Mabel's Wilful Way

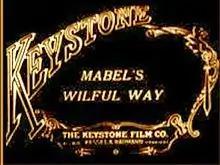
Title card

Mabel's Wilful Way is a 1915 American short comedy film directed by Roscoe Arbuckle, starring Mabel Normand and Fatty Arbuckle.